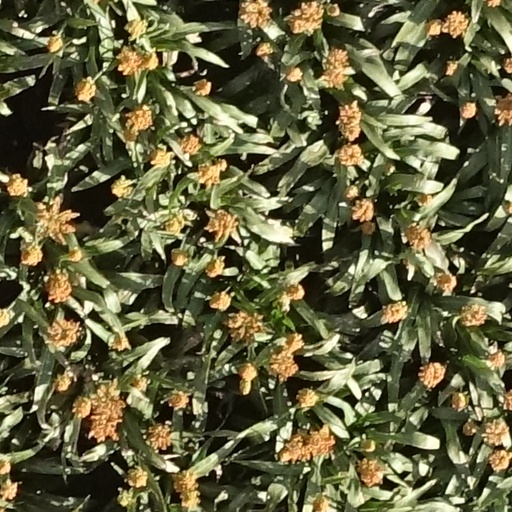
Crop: sorghum